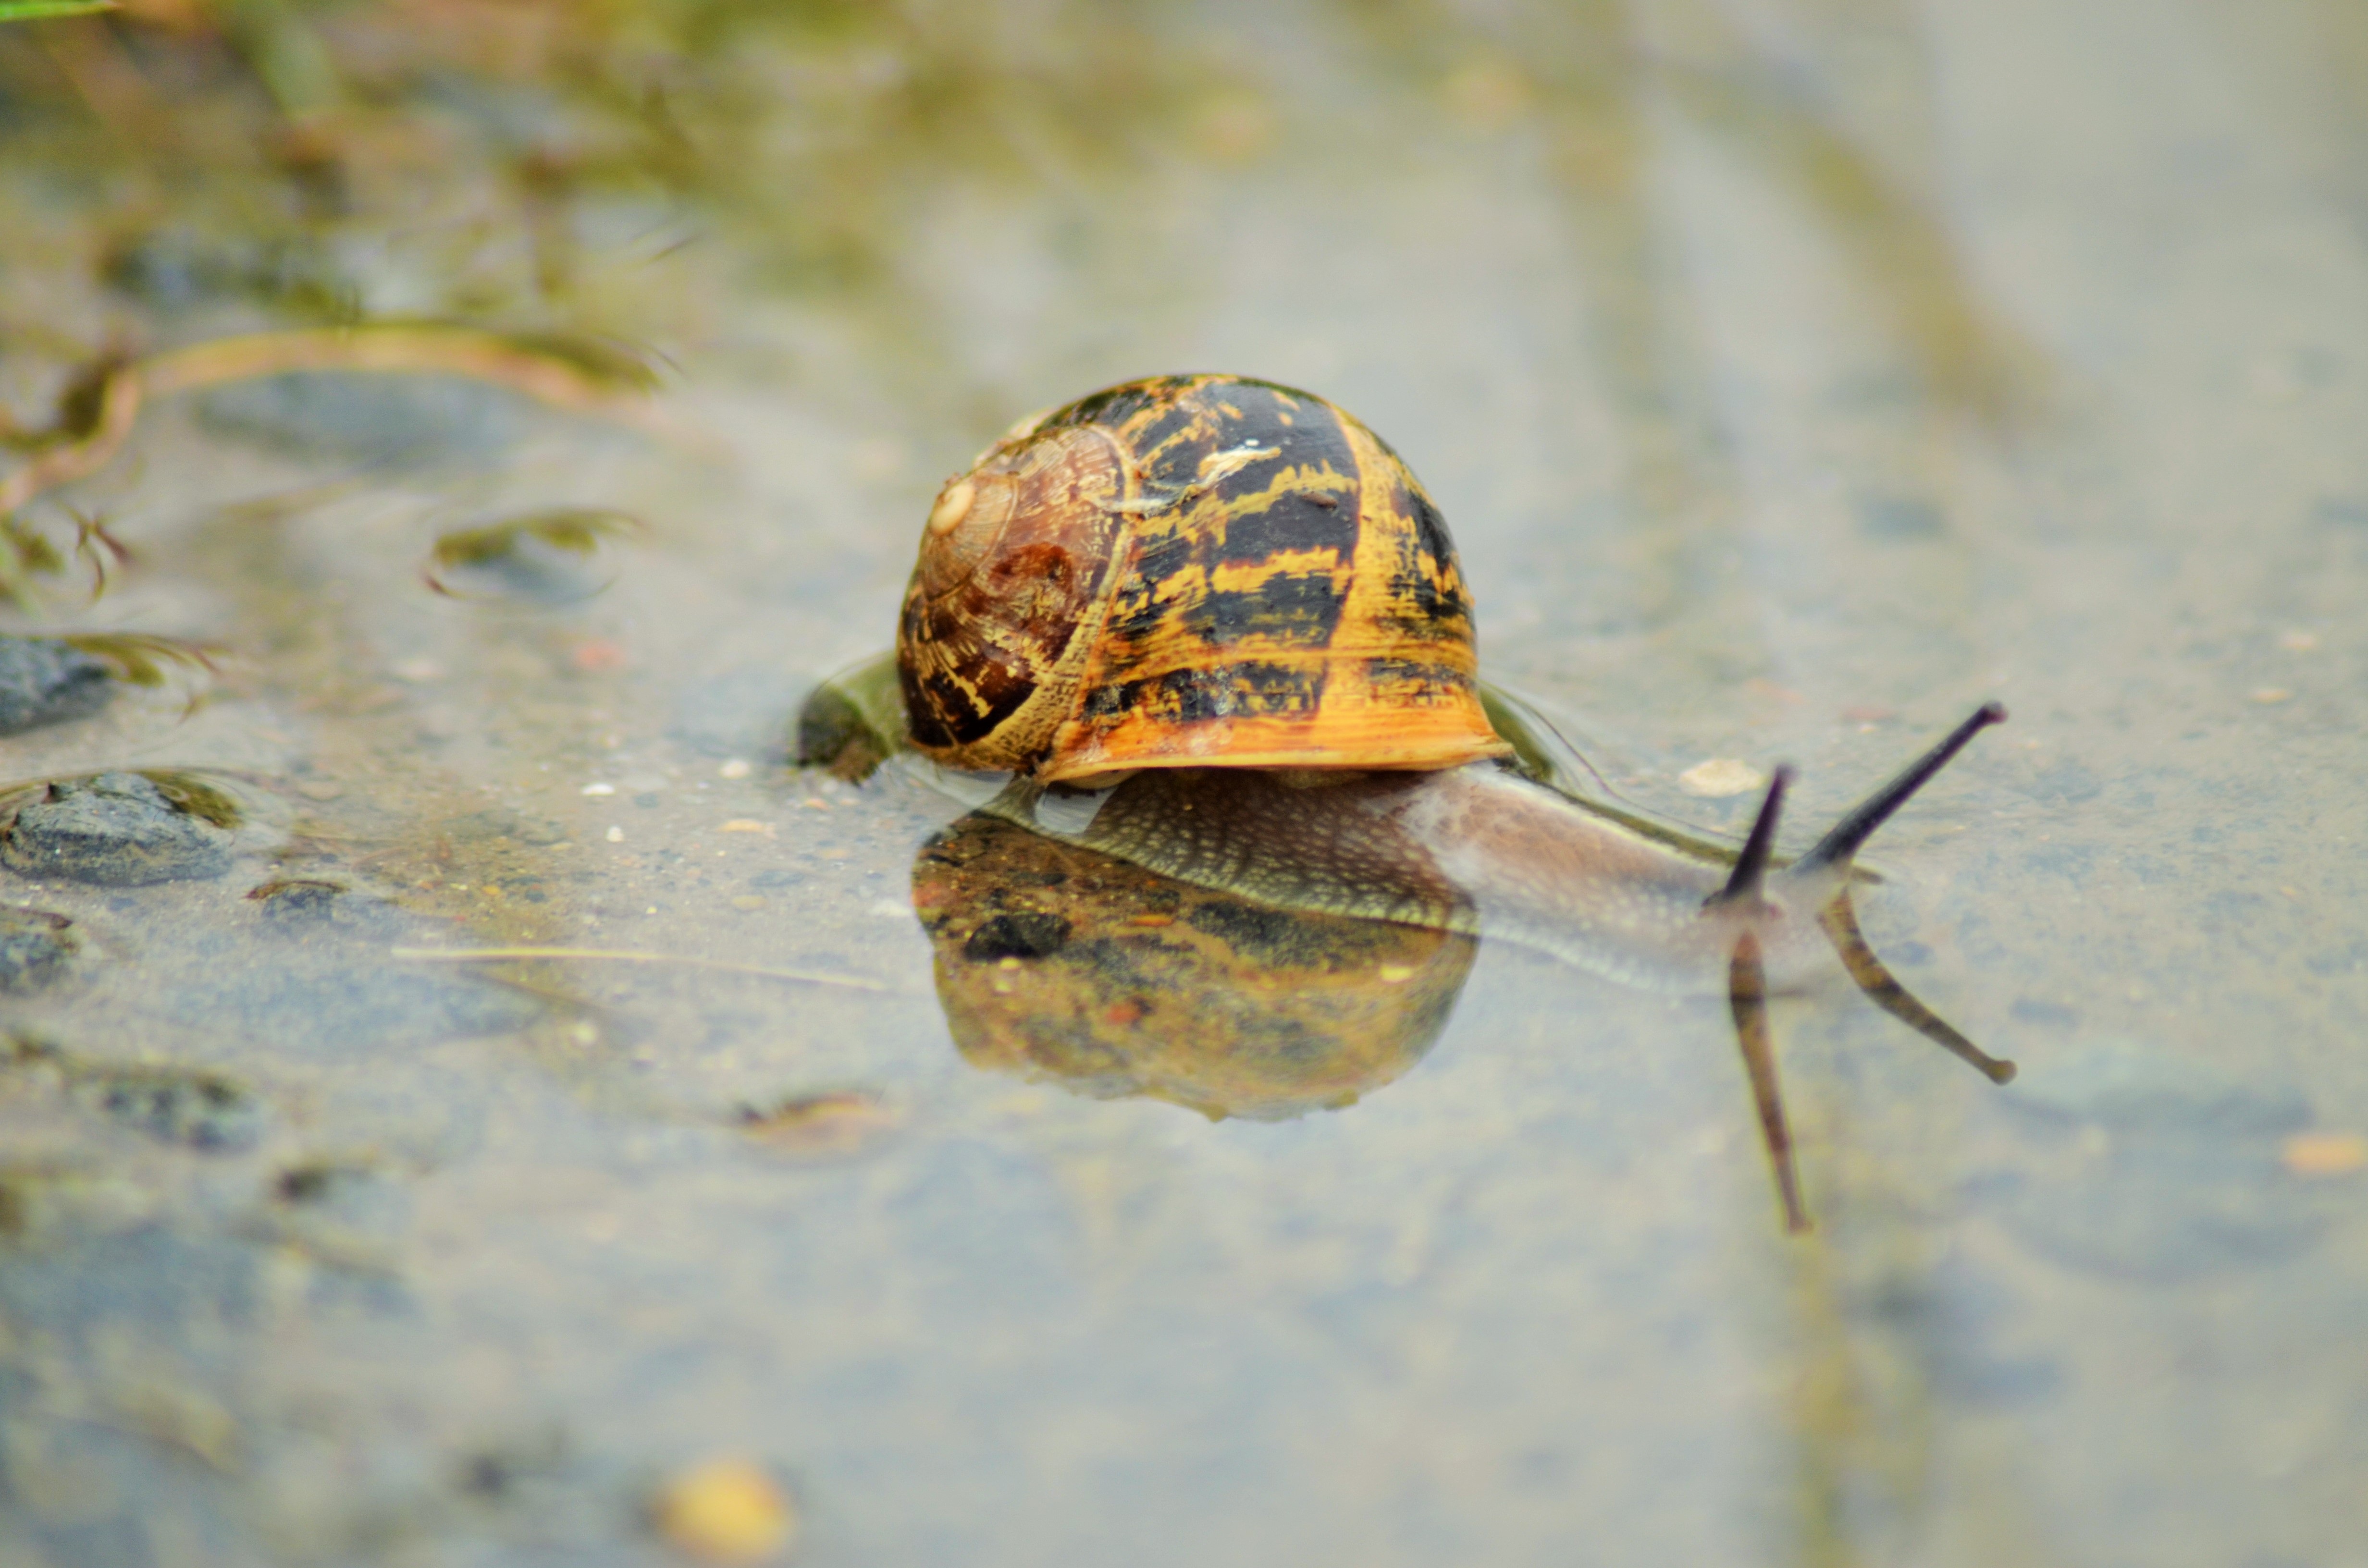
water, nature, photography, rain, leaf, fall, wildlife, puddle, insect, weather, yellow, fauna, shell, invertebrate, close up, snail, macro photography, little grey, snails and slugs